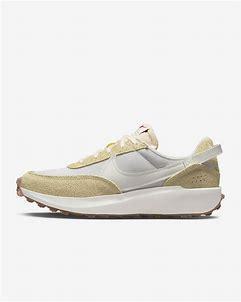
Brand: Nike
Model: Waffle Debut